Massey-Doby-Nisbet House

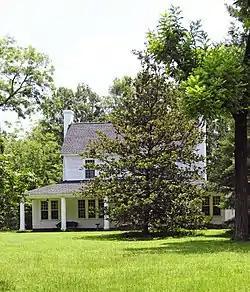
Massey-Doby-Nisbet House, July 2012

Massey-Doby-Nisbet House is a historic home located near Van Wyck, Lancaster County, South Carolina. It was built about 1790, and was originally two stories with one room on each floor (an I-house type). The house was enlarged and remodeled about 1830, which doubled the size and added Federal detailing. The house was remodeled again about 1935.